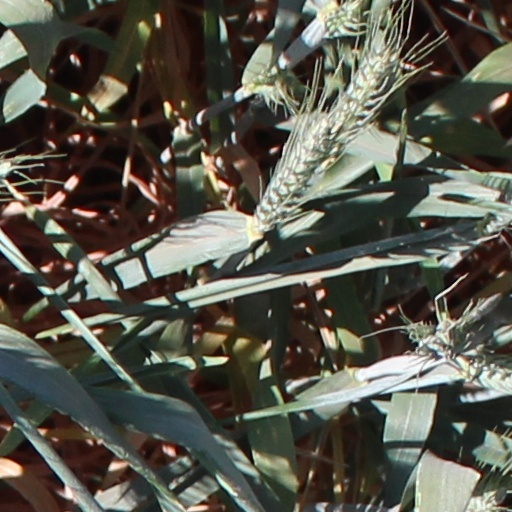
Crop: wheat